Texas State Highway 249

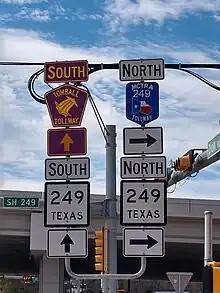
Westbound Zion Road at SH 249. Tomball Tollway is maintained by HCTRA, while the 249 Tollway is maintained by MCTRA. SH 249 is signed only on the frontage roads.

From Spring Creek to FM 1774 in Pinehurst, the tolled mainlanes of SH 249 will be maintained by the Montgomery County Toll Road Authority. Signed as MCTRA 249 Tollway, the first section to open was between Spring Creek and Sentinel Oaks (coinciding with Phase two of the HCTRA segment) on December 19, 2019. Construction on the next segment of MCTRA 249 Tollway from Sentinel Oaks to FM 1774 commenced in spring 2018. The next section of MCTRA 249 Tollway opened from Sentinel Oaks to Woodtrace Boulevard on March 26, 2020. The remaining MCTRA segment connecting to the TxDOT maintained section north of Woodtrace Boulevard opened on August 8, 2020. The total cost of the toll for MCTRA's segment is $1.47 for two-axle vehicles and, like HCTRA's Tomball Tollway, will only accept electronic toll-tags (EZ Tag, TollTag and TxTag).